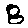
Label: 8